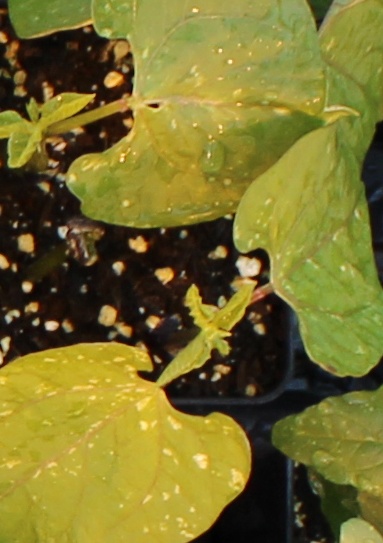
Label: Blackbean